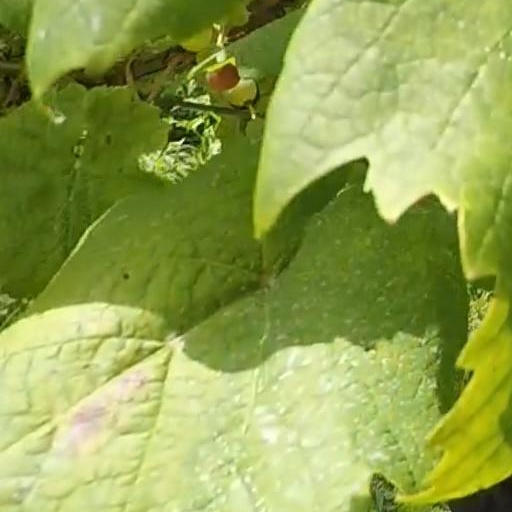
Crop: grape